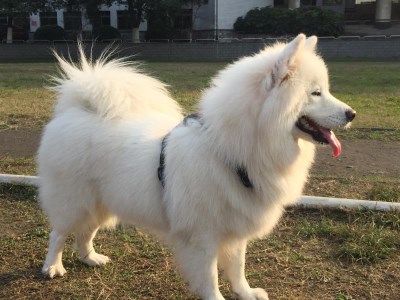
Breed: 2192-n000088-Samoyed